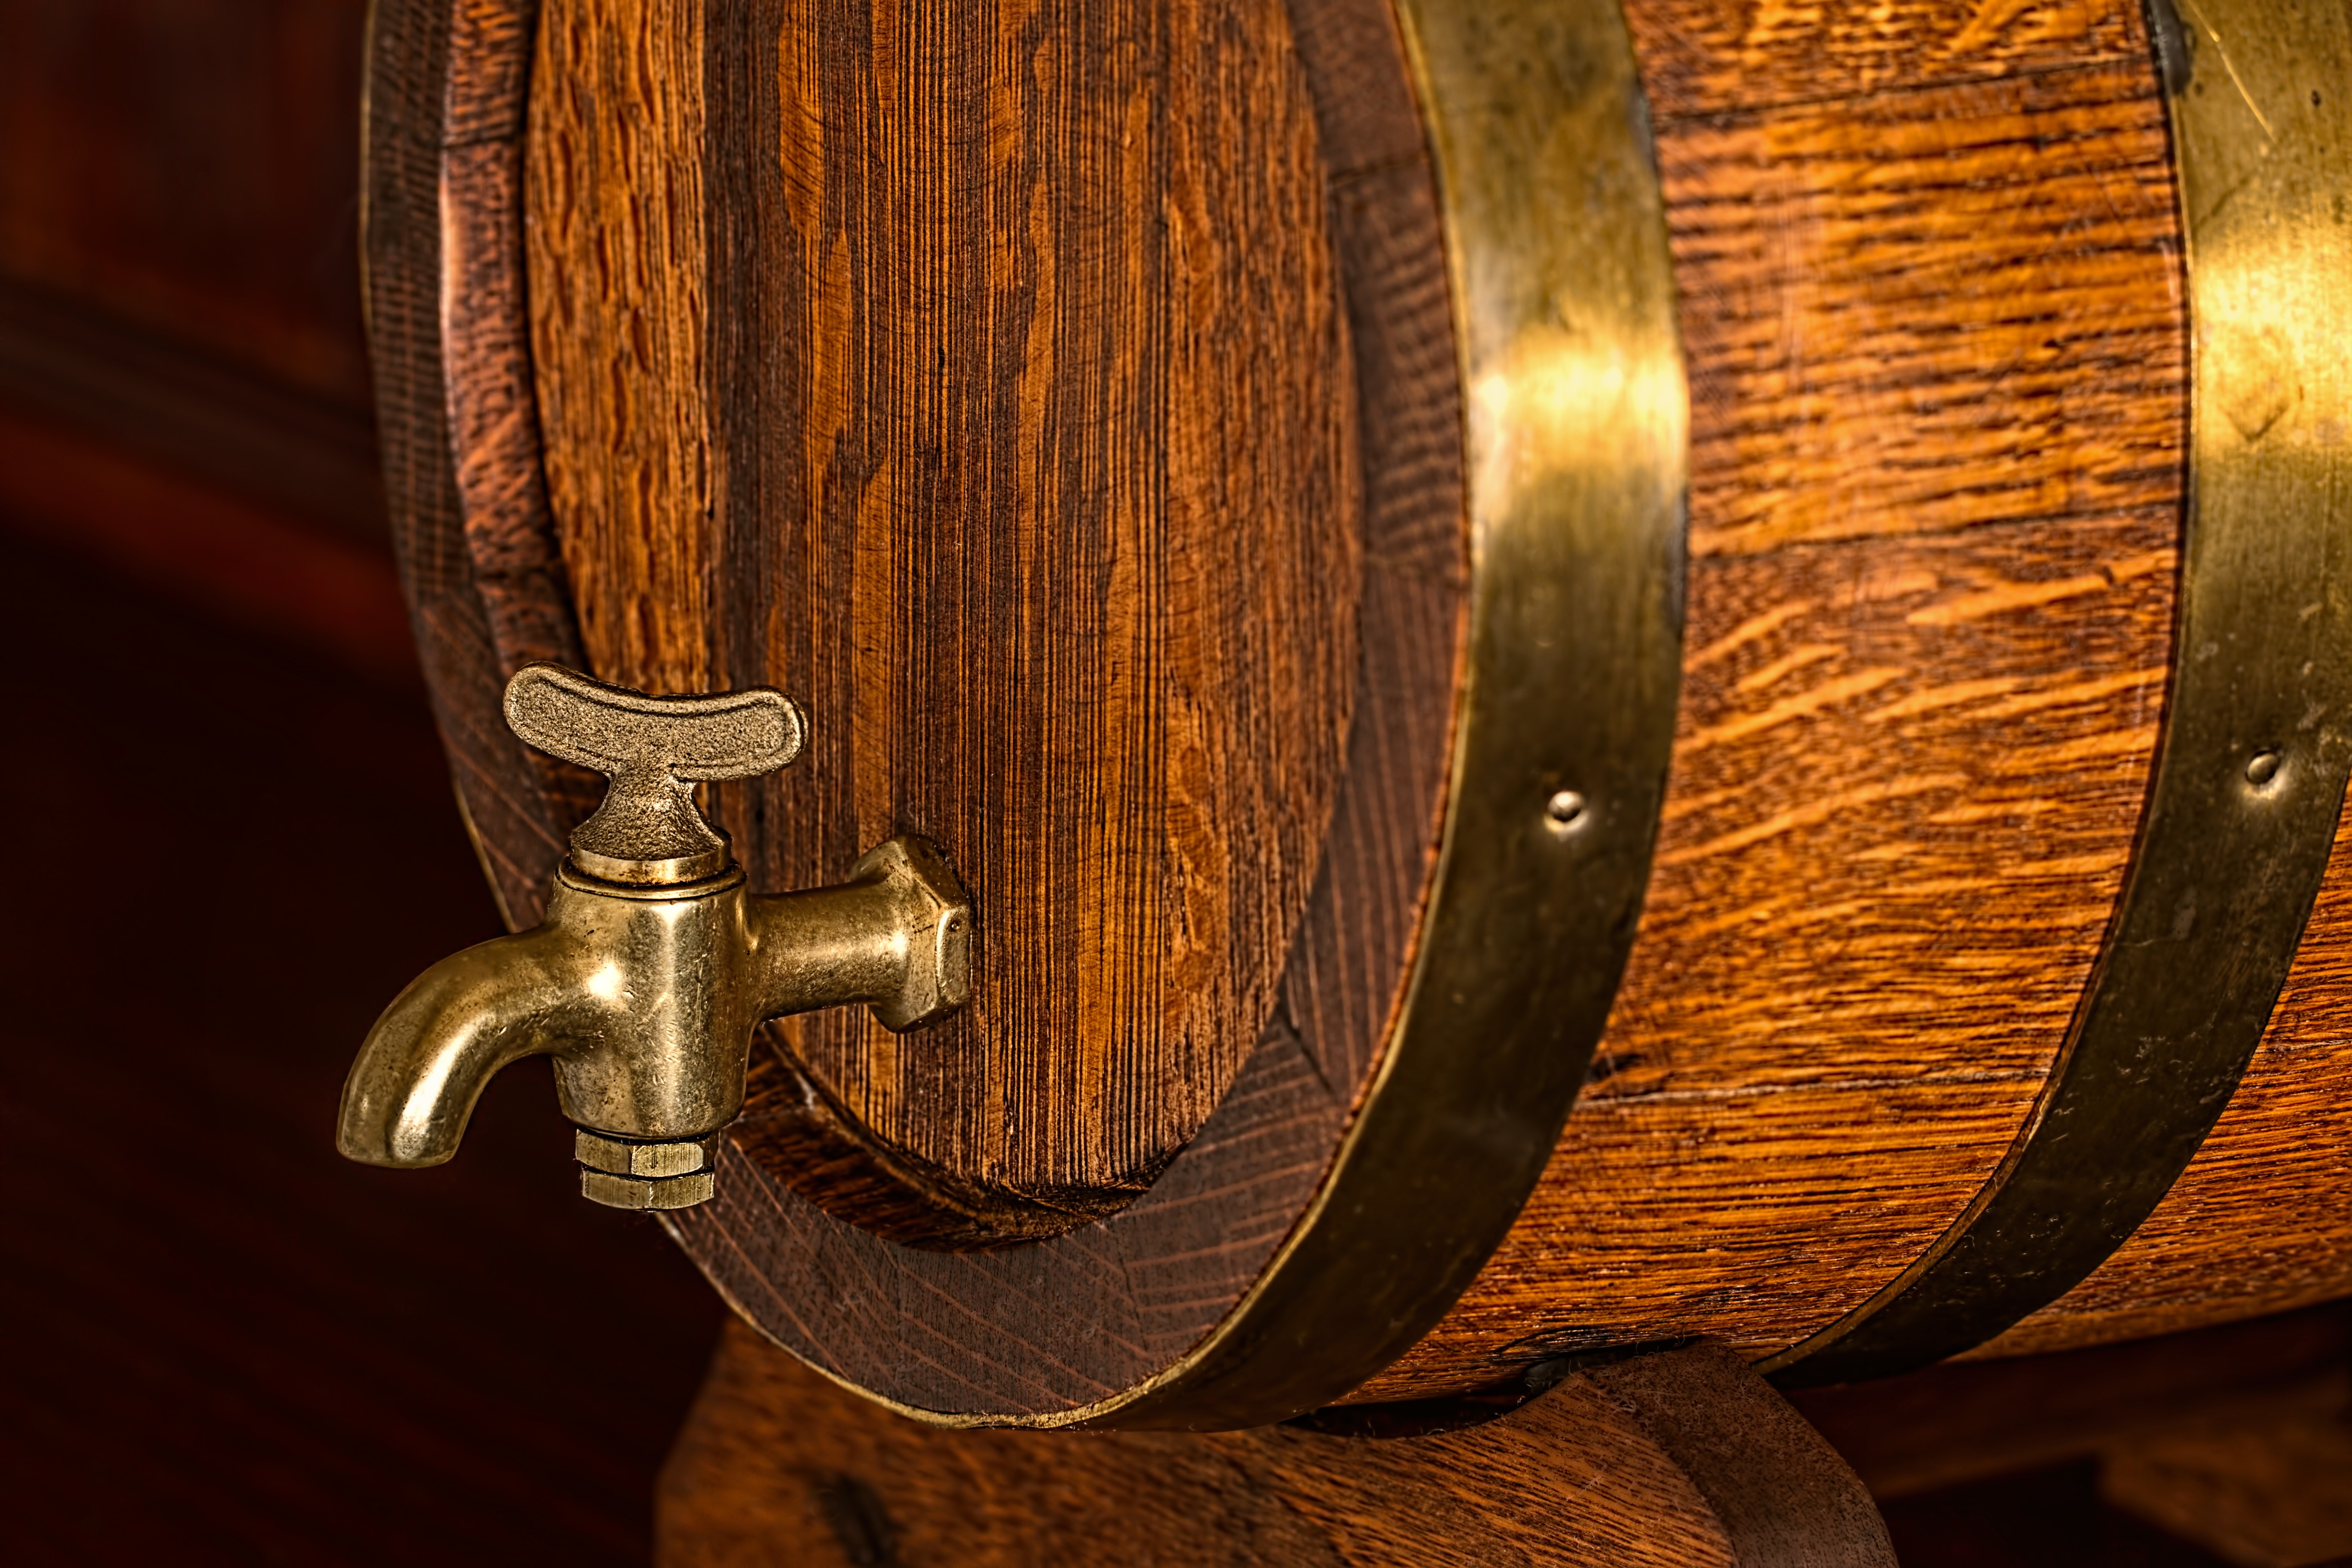
wood, bar, beverage, lighting, barrel, beer, wooden, oak, refreshment, carving, pub, cellar, sconce, cask, keg, man made object, brass hoops, beer barrel, beer background, brass tap